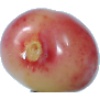
Label: Cherry Rainier 1